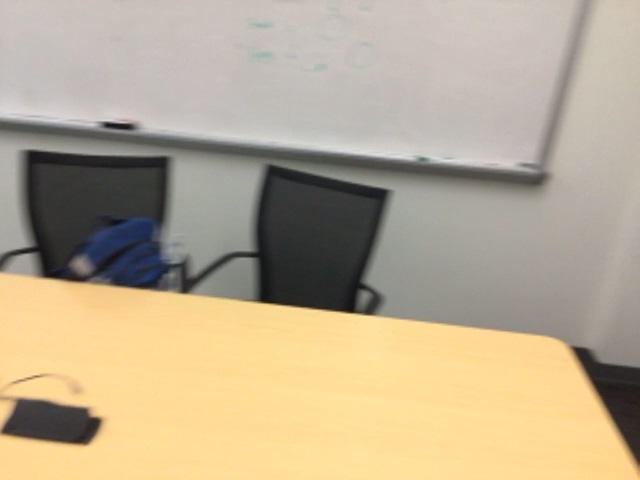
Question: Is the blackboard right of the backpack from the second object's perspective? Final answer should be yes or no.
Answer: No